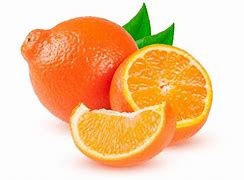
Label: mandarine